Monaco–Spain relations

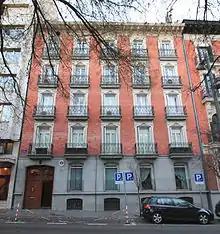
Embassy of Monaco in Madrid

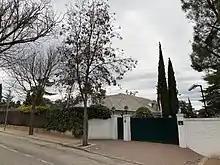
Residence of the ambassador of Monaco Alcobendas

In 1876, King Alfonso XIII authorized the creation of a legation of the Principality of Monaco in Madrid. Since then, the Principality maintained its representation continuously in the capital of Spain until, in the decade of the 30s and as a consequence of the Spanish civil war and after the world war, the legation was closed.